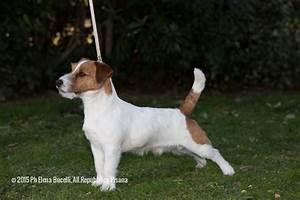
dog